Carding

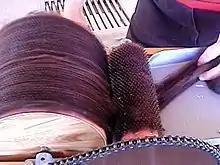
Carding llama hair with a hand-cranked drum carder

This product (rovings, rolags, and batts) can be used for spinning.